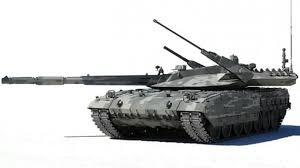
Label: T-14